Kevin Harvick

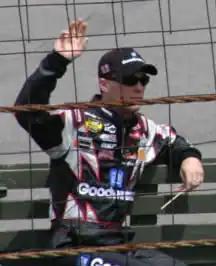
Harvick in June 2006

On January 12, 2023, Harvick announced he would retire at the end of the 2023 season. He started the season with a 12th-place finish at the 2023 Daytona 500. He then followed up by getting 3 consecutive Top 10s, almost winning at Phoenix for his 10th time when a caution forced a Green-White-Checkered Finish, in which he finished 5th. In his final appearance at the All-Star Race, Harvick's car used the No. 29 and a throwback paint scheme honoring his first career win at Atlanta in 2001. Despite not winning a race, Harvick stayed consistent enough to make the playoffs on his final season. He was eliminated at the conclusion of the Round of 16. At Talladega, Harvick finished second to Ryan Blaney, but was later disqualified after post-race inspection discovered a violation involving the car's windshield fasteners. Harvick finished his Cup Series career with a seventh-place finish at Phoenix and 13th in the points standings.